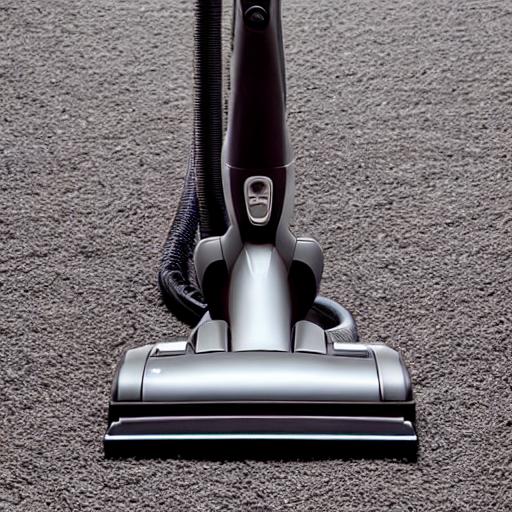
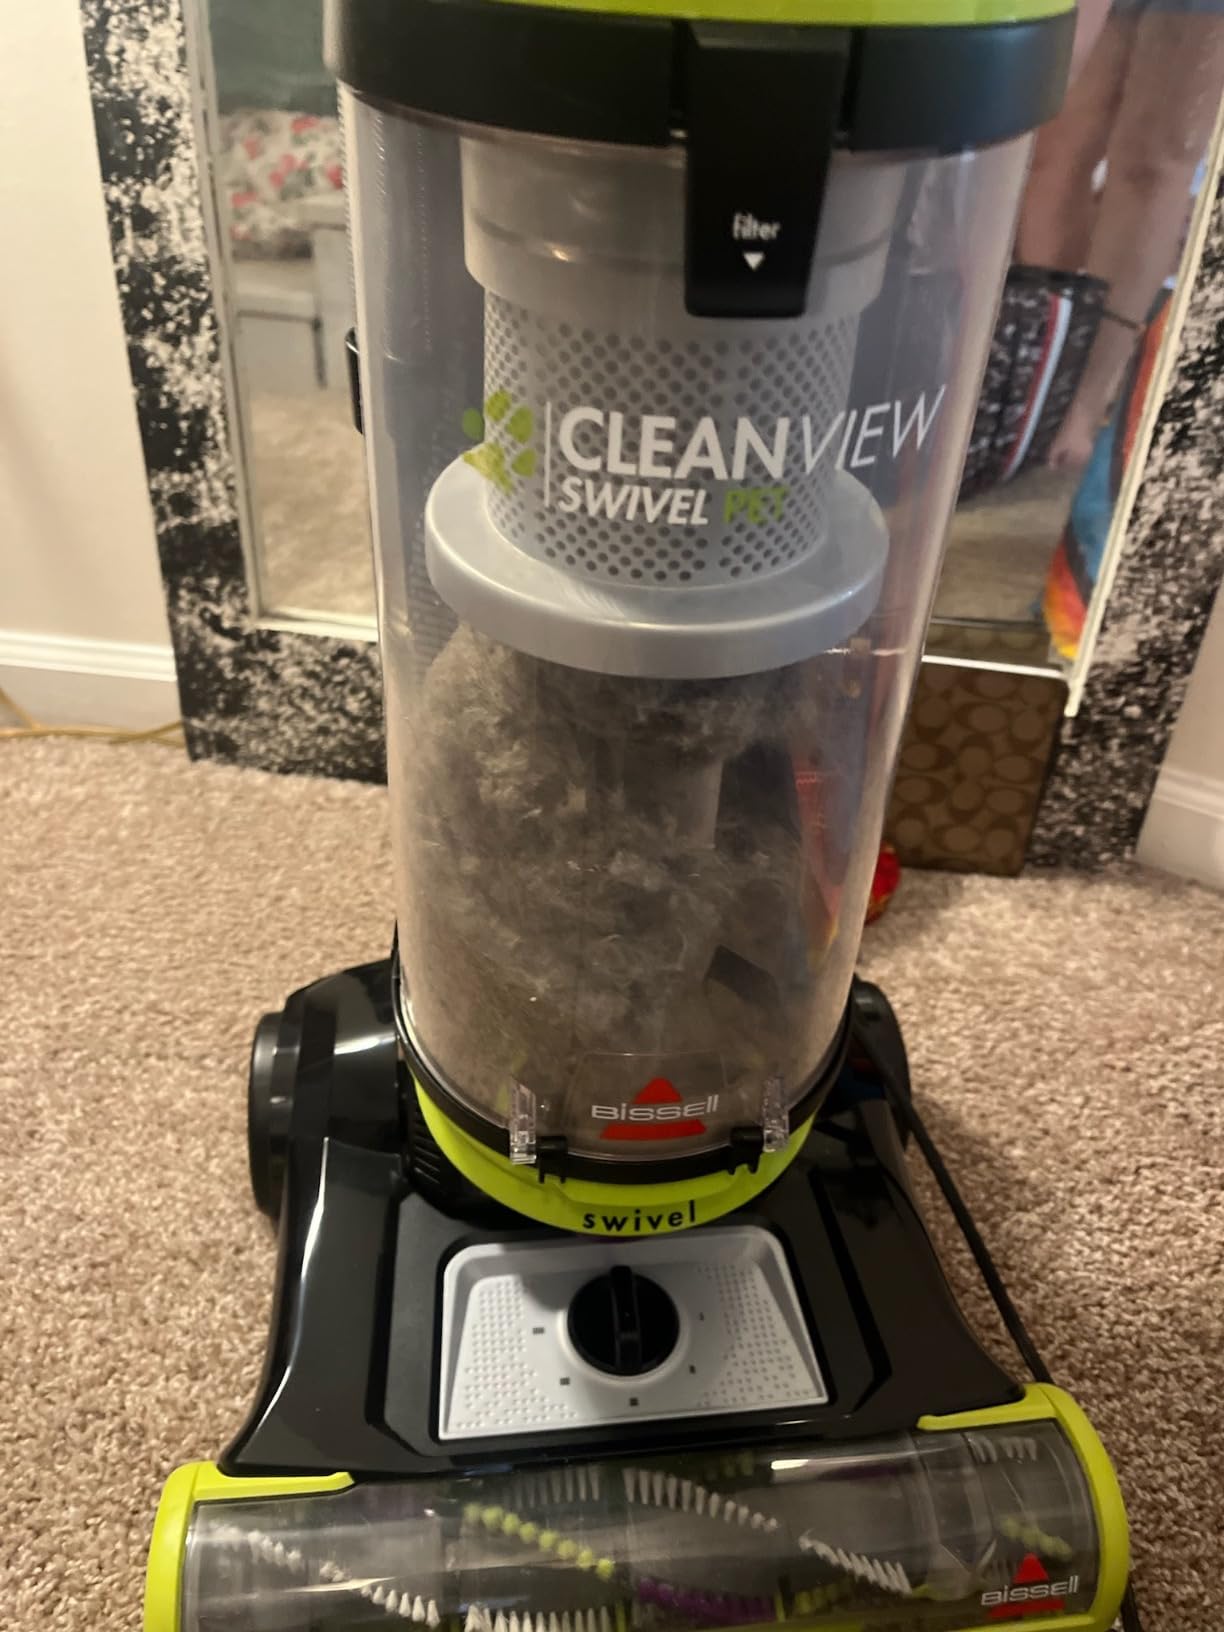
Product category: items_vacuum
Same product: no